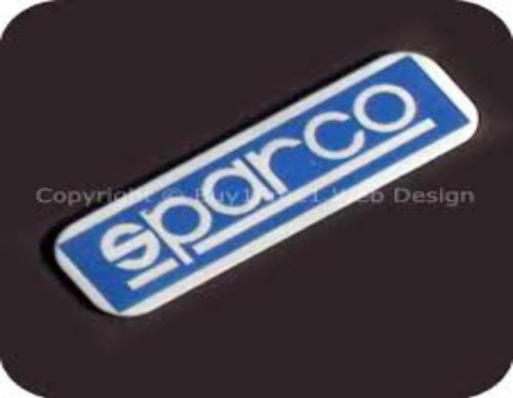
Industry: Clothes